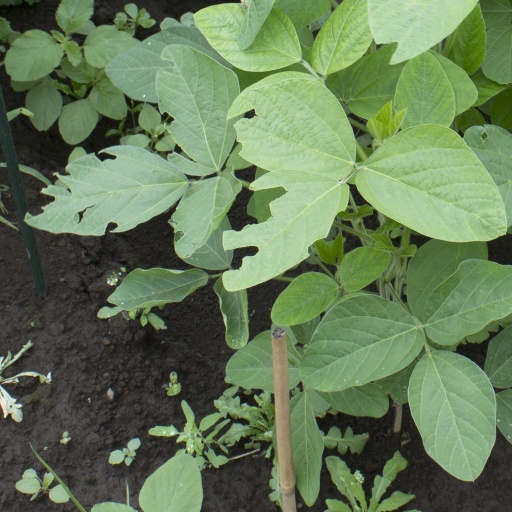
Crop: soybean